Isabelle Corey

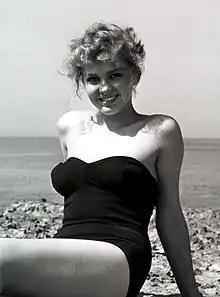
Corey in 1959

Corey started modeling in Paris in her teens for magazines such as "Jardin des Modes", "Elle" and "Madame Figaro". She was discovered in the Latin Quarter, where she lived with her parents, by Jean-Pierre Melville and was offered the lead in his classic film noir, "Bob le flambeur".